Winfried Schäfer

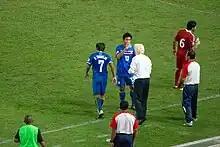
Schäfer while coaching Thailand against Oman in 2011

In late June 2011, Schäfer was hired as Thailand manager on a three-year contract. On 4 June 2013, Schäfer and Football Association of Thailand mutually agreed to cancel the contract. The following day, he became manager of thai club Muangthong United, replacing Serbian Slaviša Jokanović.